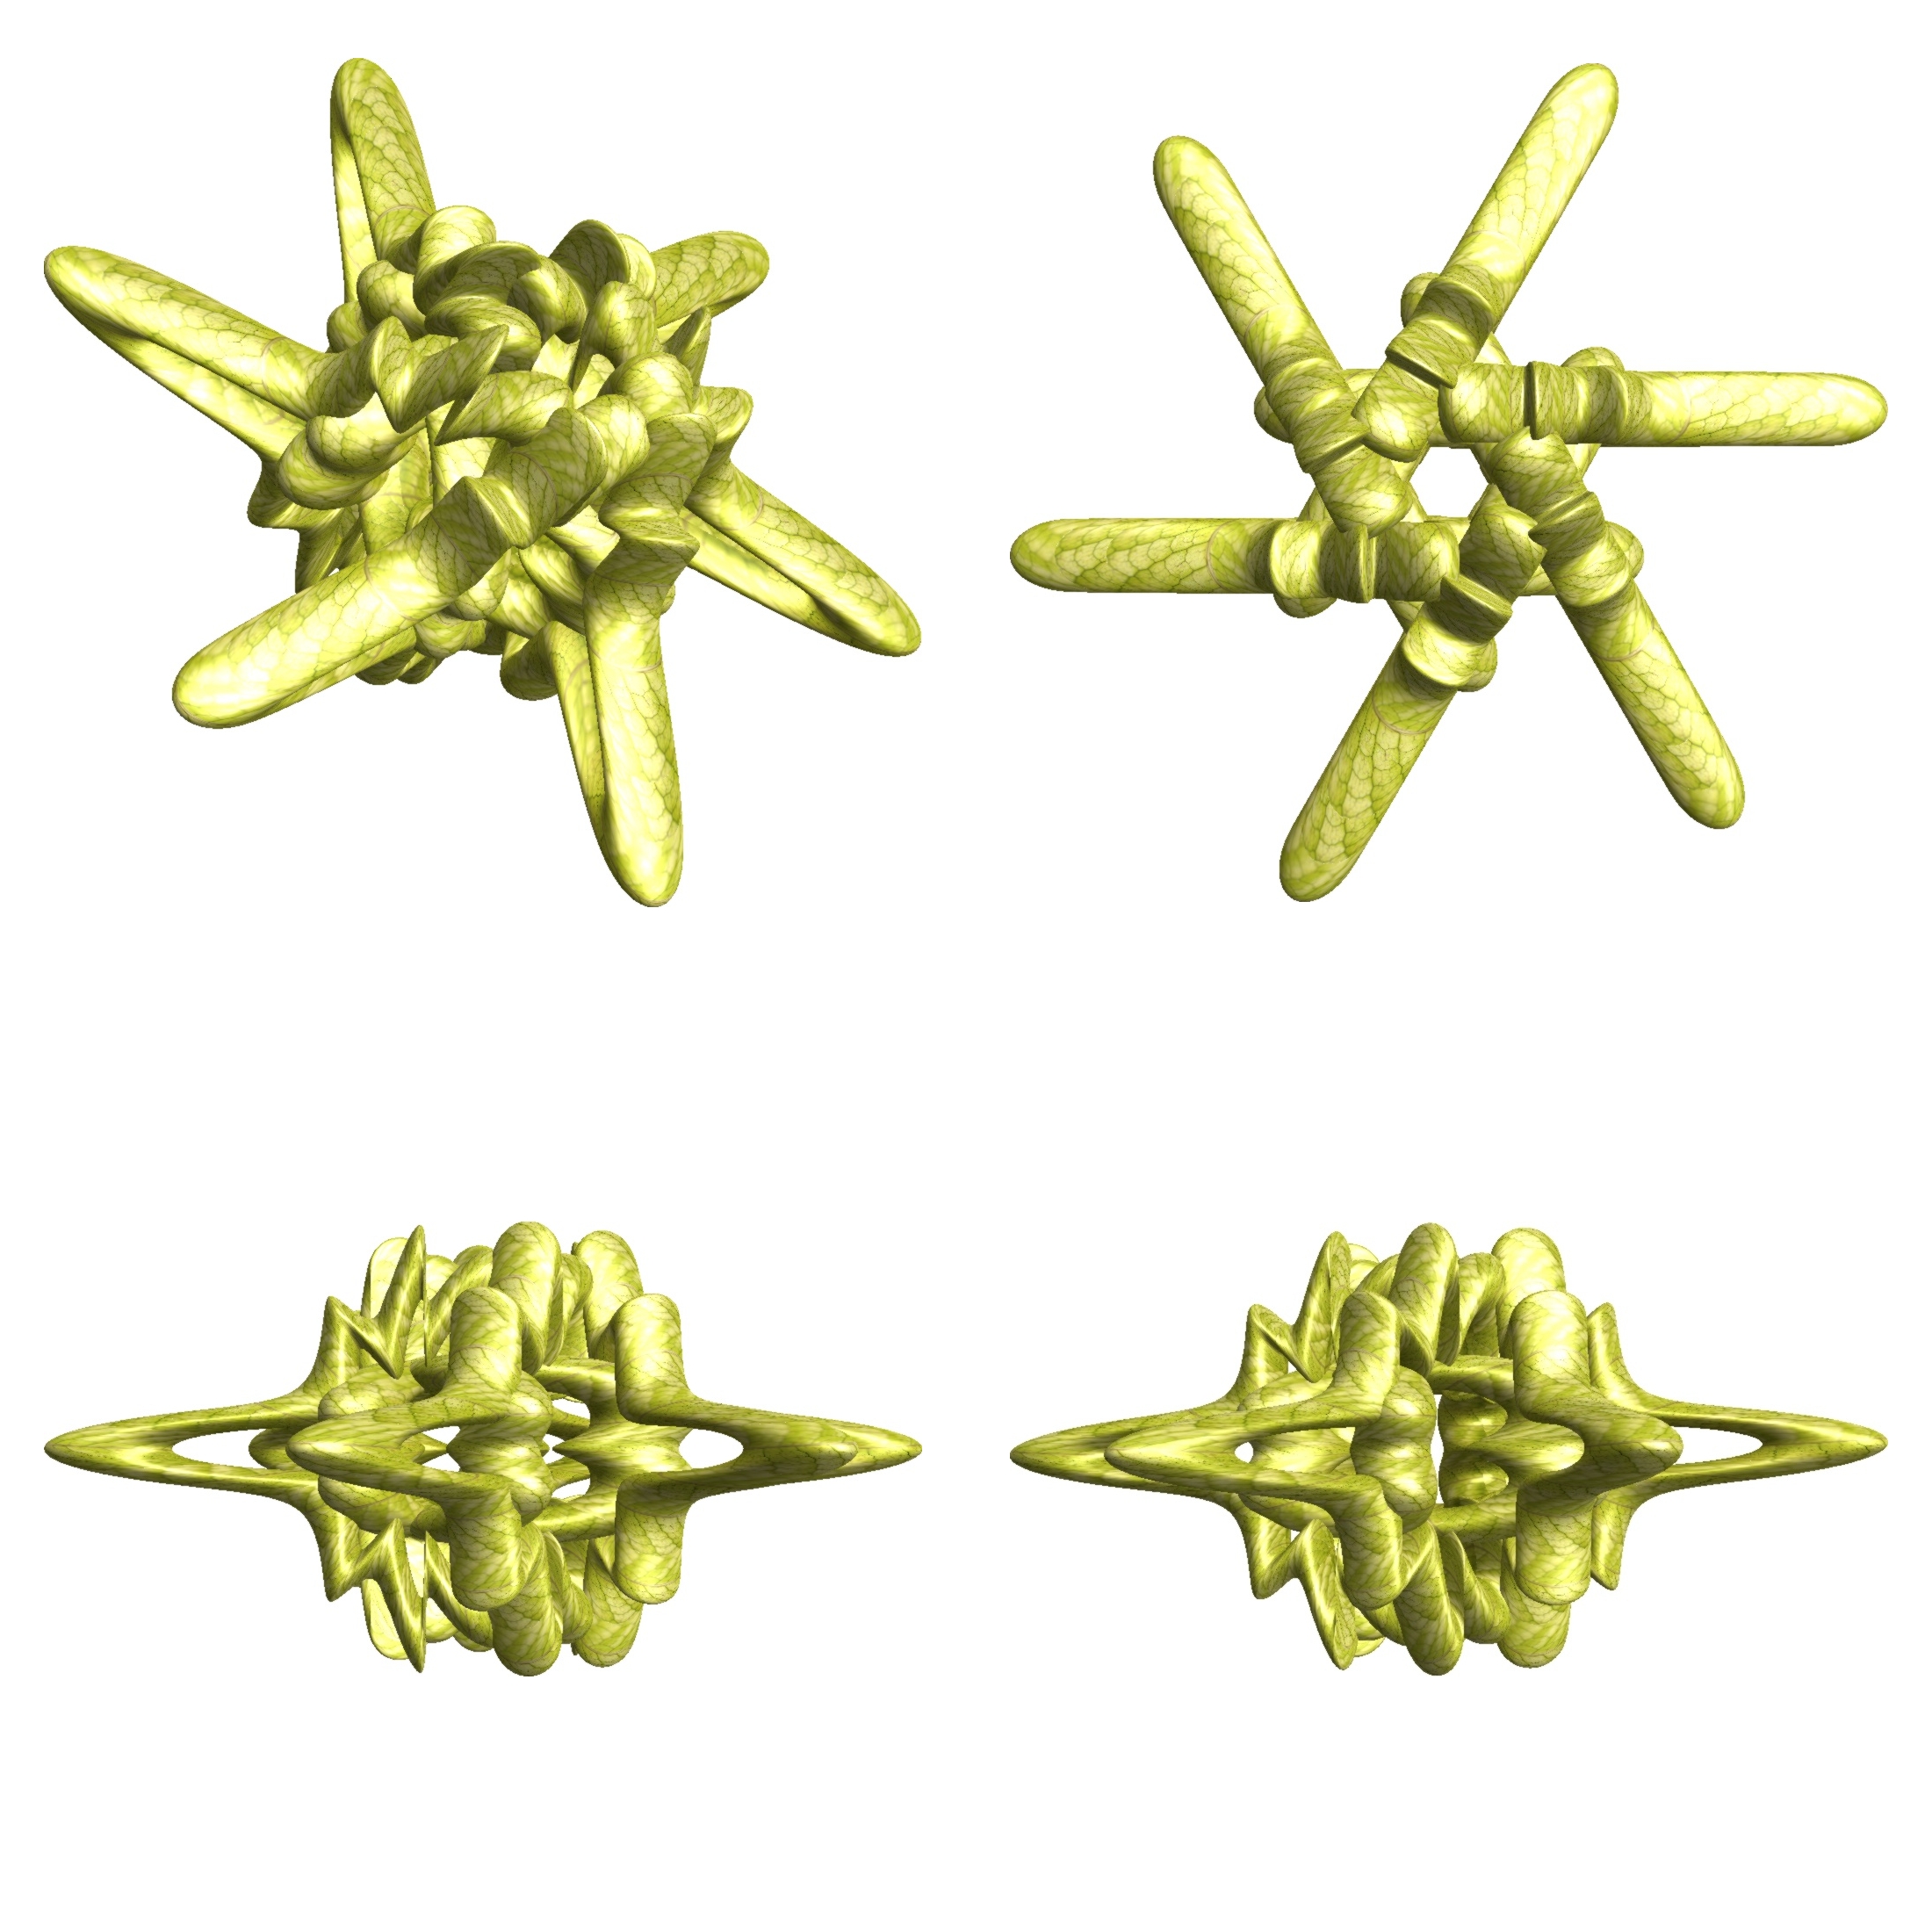
structure, plant, texture, flower, pattern, produce, geometry, sculpture, design, symmetry, 3d, graphic, shape, torus, mathematica, cg, parametricplot3d, code, program, algorithm, mapping, geometricsculpture